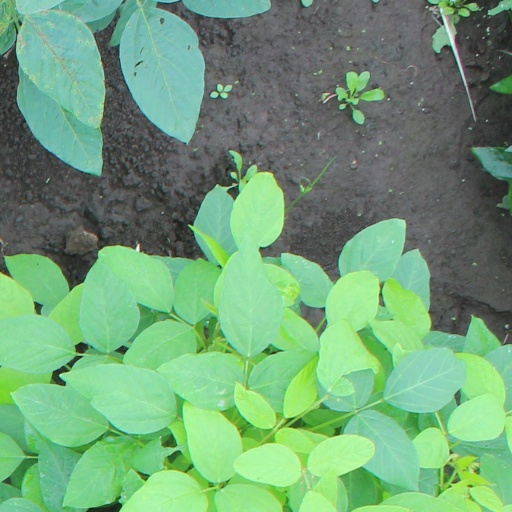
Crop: soybean